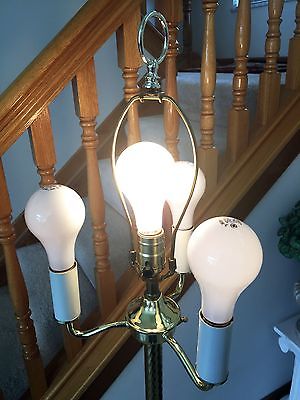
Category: lamp